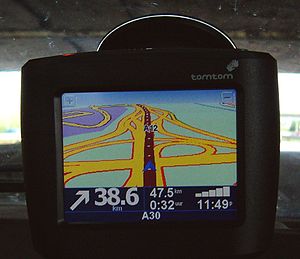
TomTom
TomTom NV er en hollandsk virksomhed, der producerer navigationssystemer, såvel i form af GPS-apparater som software til håndholdte computere og mobiltelefoner. TomTom er markedsførende i Europa. Siden 2008 har virksomheden desuden ejet Tele Atlas, der fremstiller digitale kort og bl.a. leverer til Google Maps.